Bush Hall

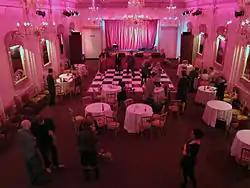
Bush Hall in 2010

Bush Hall is located at 310 Uxbridge Road, Shepherd's Bush, West London, England. Originally a dance hall, it is now an independent music venue with a capacity of 400.